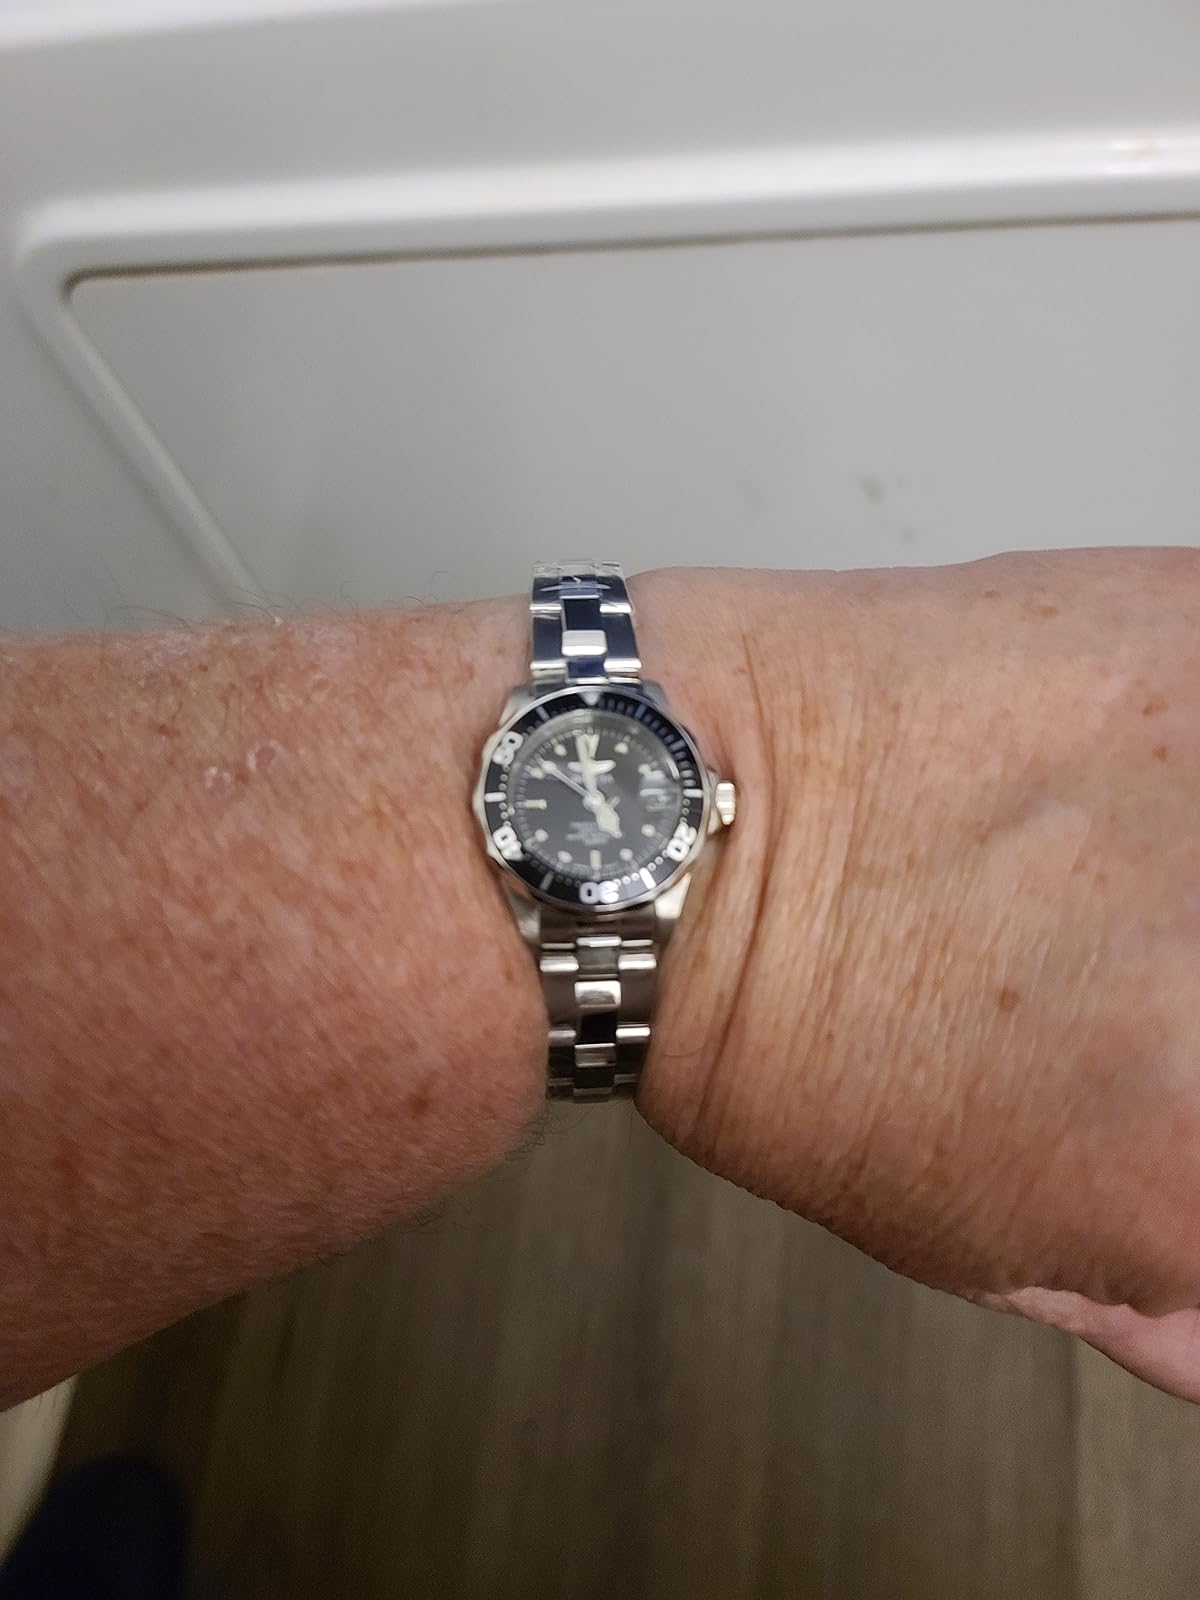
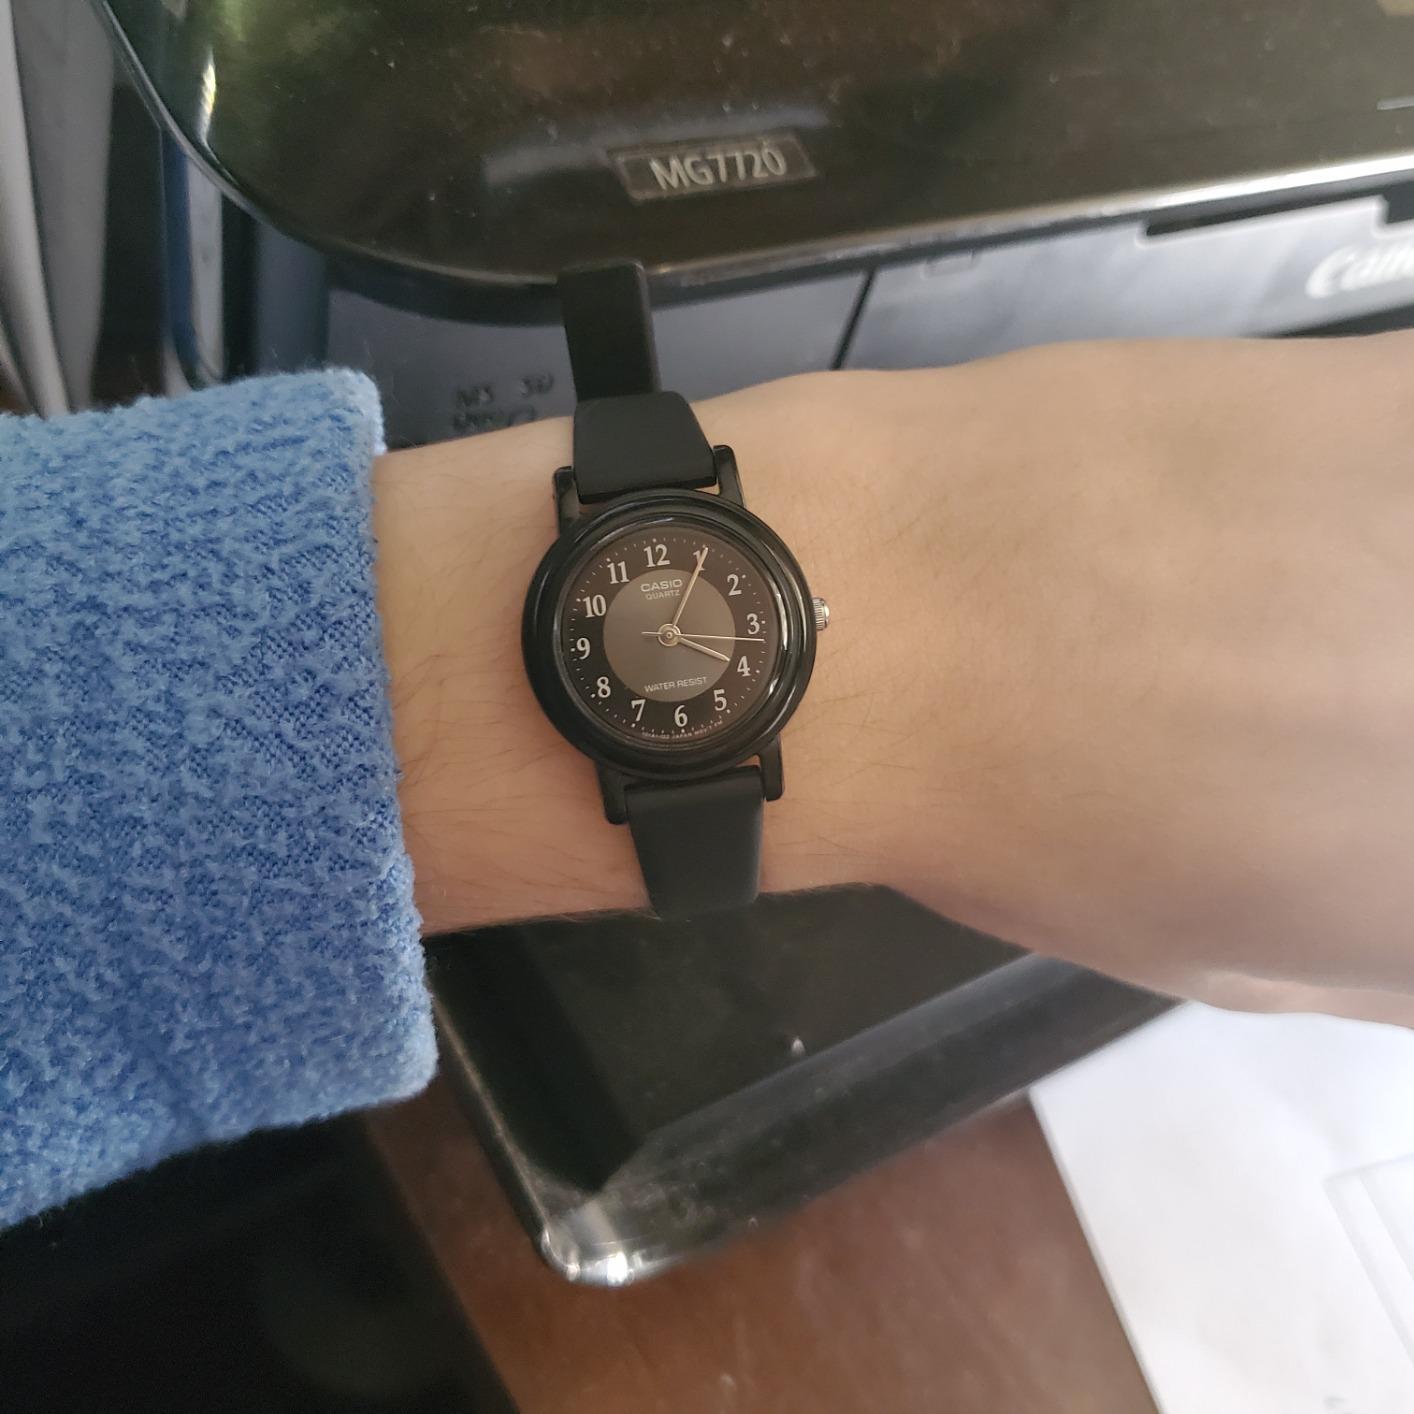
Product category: accessories_watch
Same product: no